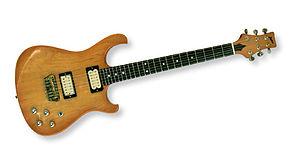
Christophe Leduc est un luthier français spécialisé en guitares et basses, il se caractérise en premier lieu par l'originalité de sa production.